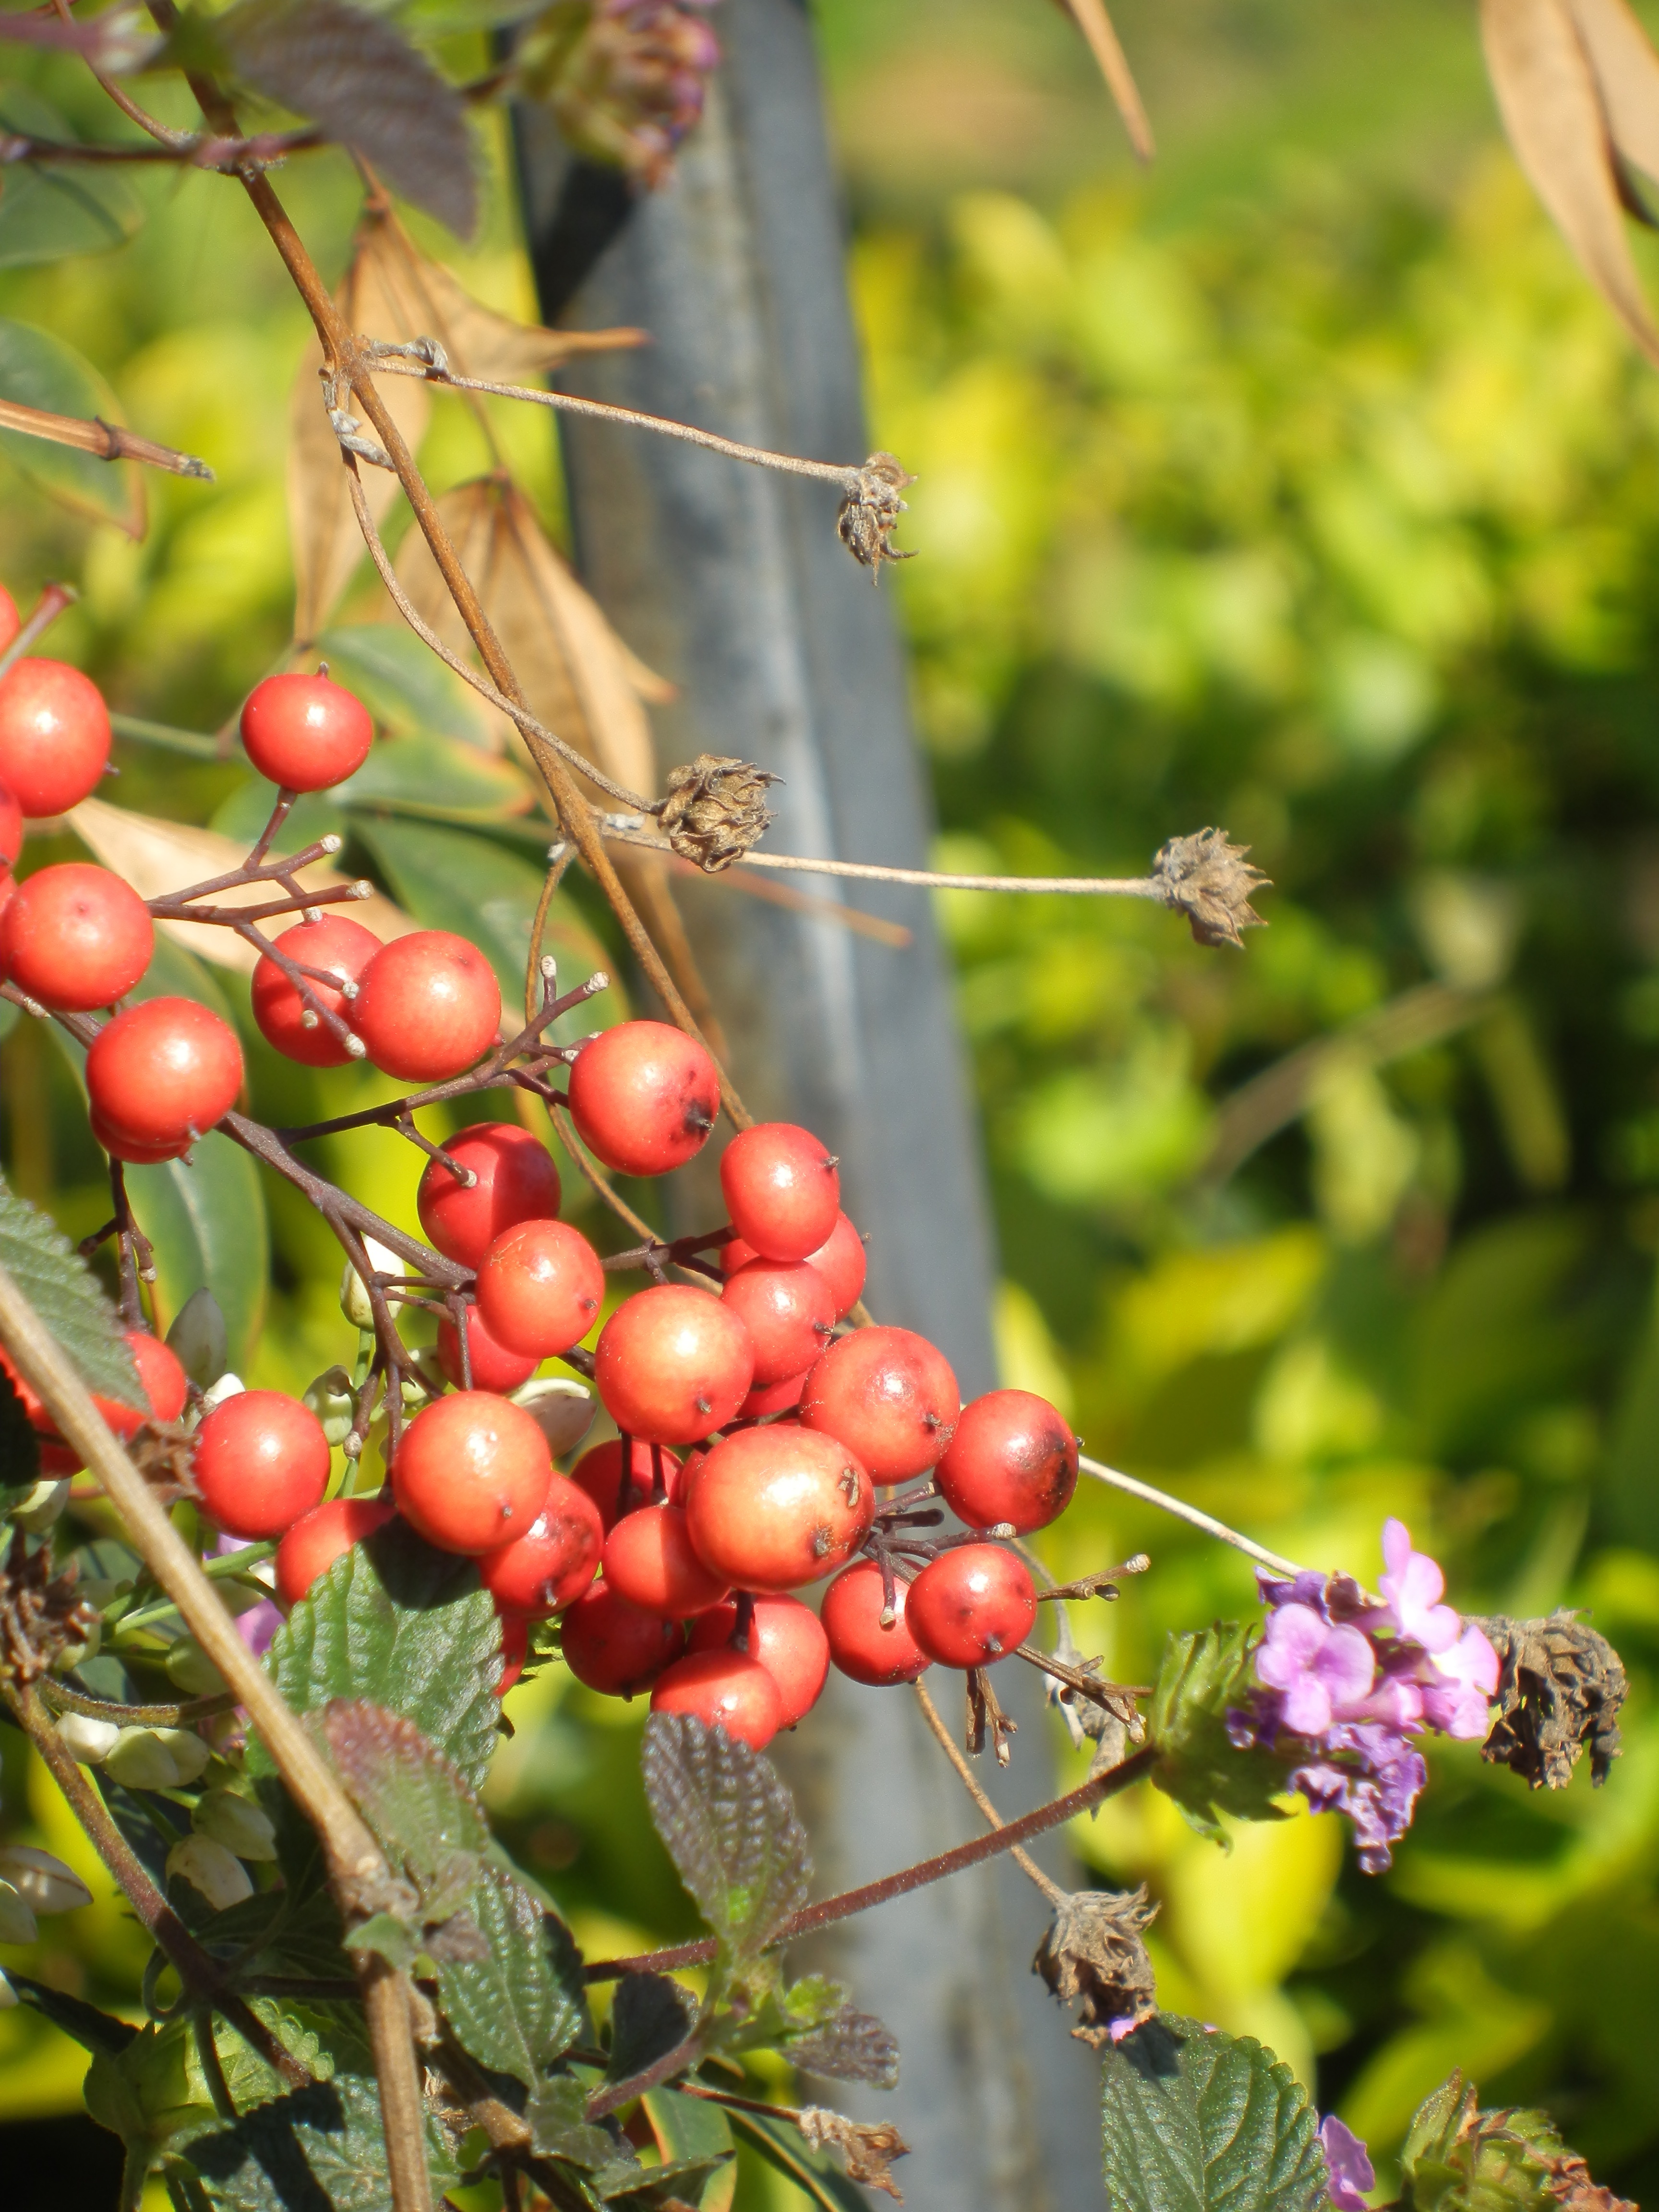
branch, plant, fruit, berry, flower, food, red, produce, pink, flora, berries, shrub, rowan, flowering plant, land plant